18th Operations Group

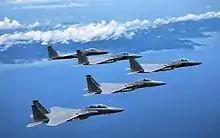
67th FS McDonnell Douglas F-15 Eagles (84-043, 83–017, 83–020, 83–025, 85–095) in formation.

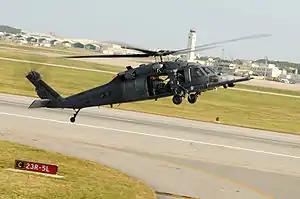
33d RQS Sikorsky HH-60G Pavehawk (91-26405) prepares to land.

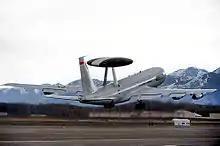
961st AACS Boeing E-3A Sentry taking off.

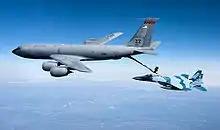
McDonnell Douglas F-15C-27-MC Eagle (80-0010) from the 65th Aggressor Squadron, Nellis Air Force Base, Nevada receives fuel from a Boeing KC-135R-BN Stratotanker (58-0123) assigned to the 909th Air Refueling Squadron

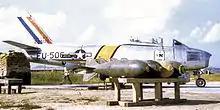
67th Fighter-Bomber Squadron North American F-86F-25-NH Sabre 52-5506, Osan-ni Airfield (K-55), South Korea, 1953

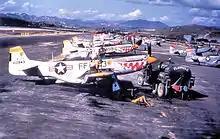
F-51D-20-NT Mustangs at Chinhae Airfield (K-14) South Korea 1951. 44-12943 in foreground

The 18th Operations Group is the operational flying component of the United States Air Force 18th Wing, stationed at Kadena Air Base, Okinawa, Japan.